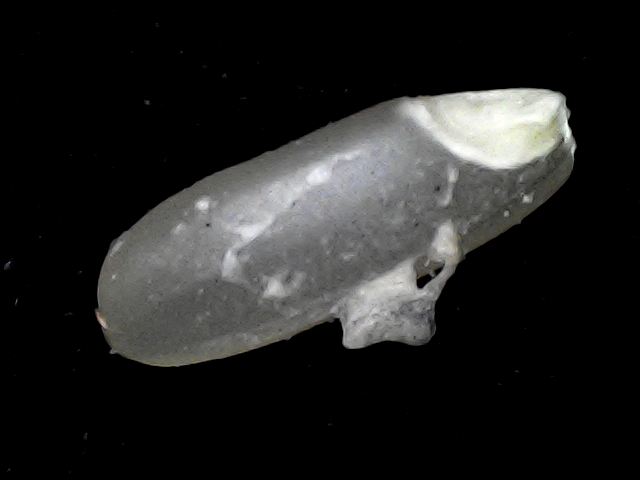
Rice variety: BR22